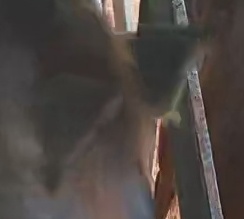
Face region: ears (position_of_ears)
Pain indicator: not_present